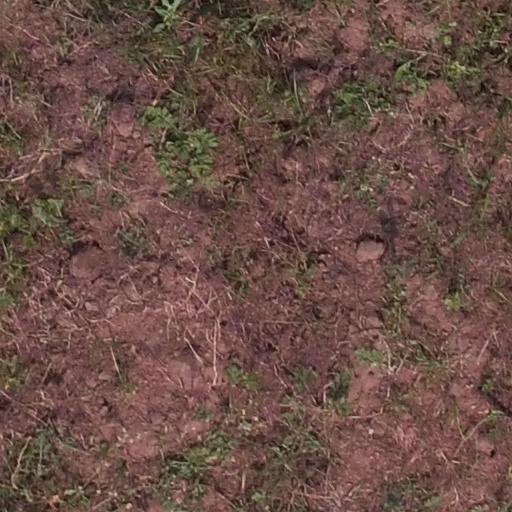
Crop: maize; corn